Blusang Itim

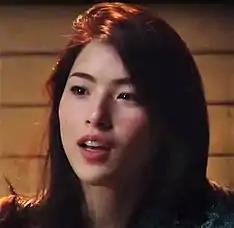
An image of Kylie Padilla.

Sarah Lahbati, Gwen Zamora and Isabelle Daza were considered for the lead role for the television adaptation. Kylie Padilla later got the role.